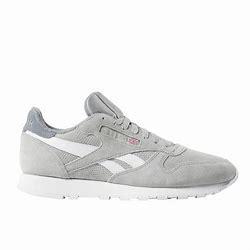
Brand: Reebok
Model: Classic Leather Mu